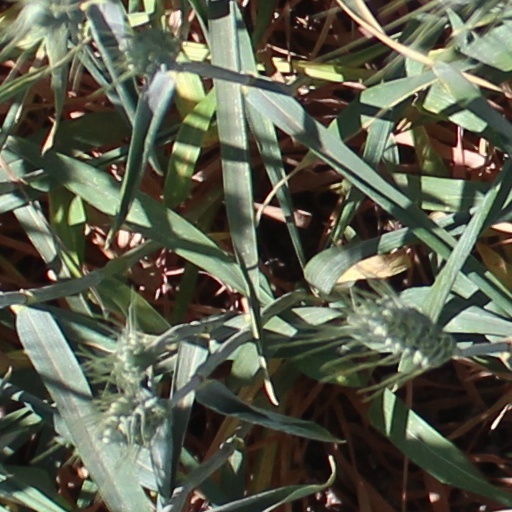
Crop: wheat